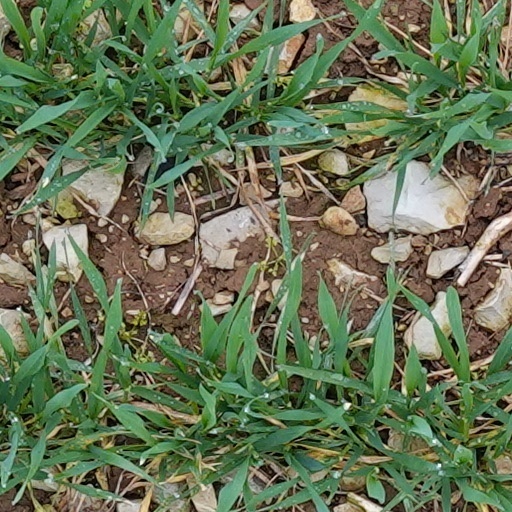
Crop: wheat